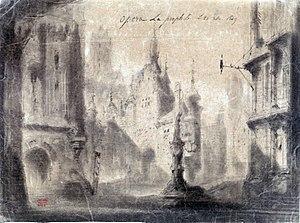
Le prophète
Le Prophète est un grand opéra en cinq actes de Giacomo Meyerbeer sur un livret d'Eugène Scribe et Émile Deschamps d'après l'Essai sur les mœurs et l'esprit des nations de Voltaire. L’intrigue est basée sur la vie de Jean de Leyde, chef protestant des anabaptistes et auto-proclamé « roi de Sion ». L’action se déroule au XVIᵉ siècle à Dordrecht en Hollande et à Münster en Allemagne.